Avishay Cohen

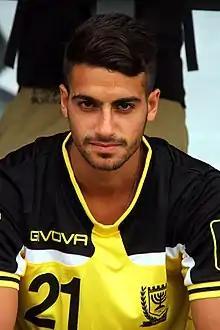
Cohen with Beitar Jerusalem in 2016

Avishay Cohen (born 19 June 1995) is an Israeli footballer who plays for Maccabi Tel Aviv and the Israel national team.